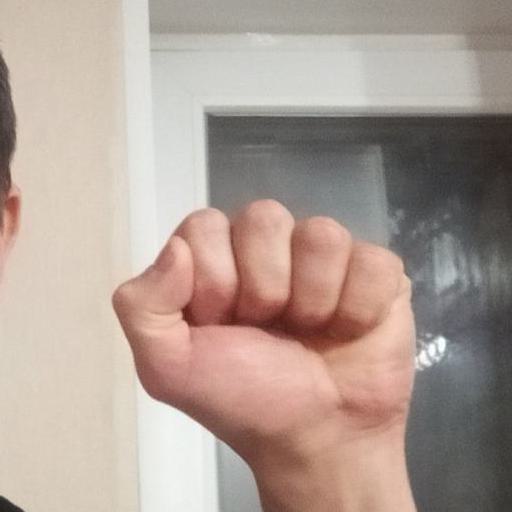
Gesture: fist